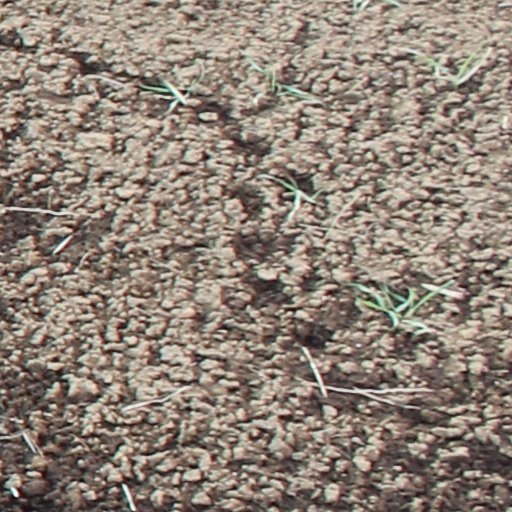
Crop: wheat